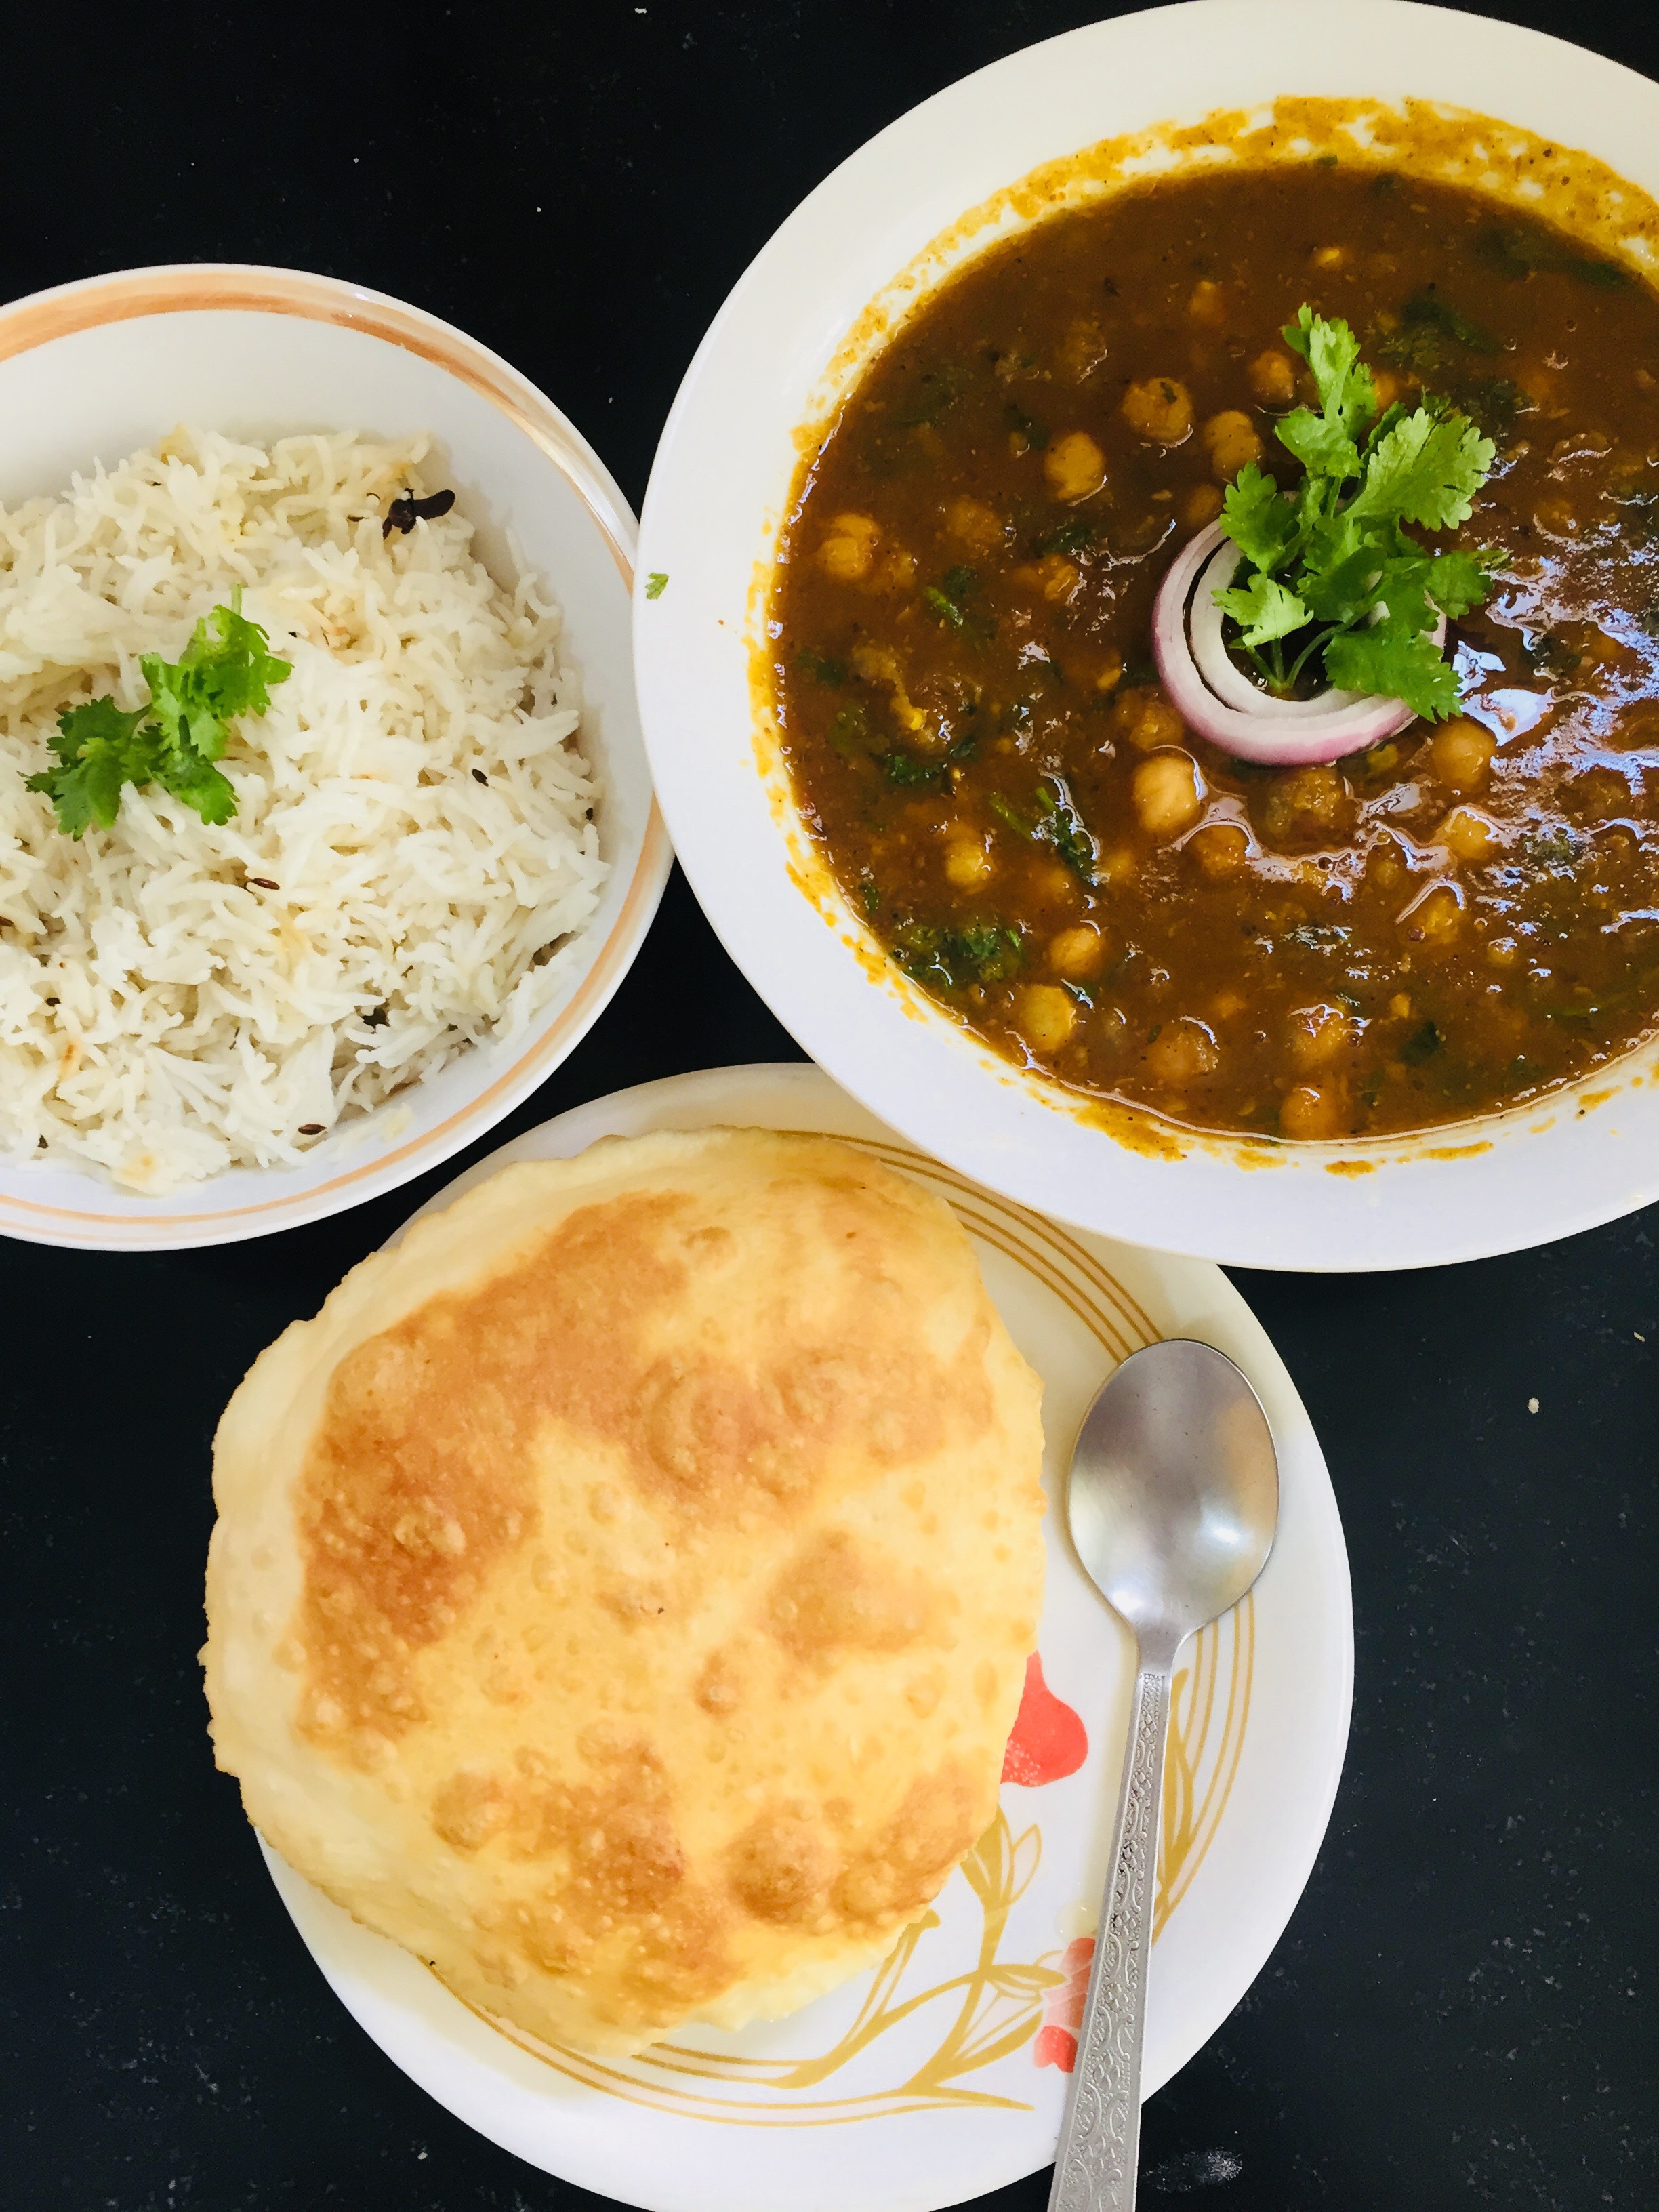
Dish: chole_bhature